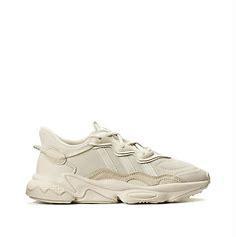
Brand: adidas
Model: originals Adidas Originals Ozweego